History of Tonga

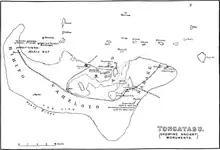
Ancient monuments on Tongatapu, 1924 map

Centuries before Westerners arrived, Tongans created megalithic stoneworks. Most notably, these are the Haʻamonga ʻa Maui and the Langi terraced tombs. The Haʻamonga is 5 meters high and made of three coral-lime stones that weigh more than 40 tons each. The Langi are low, very flat, two or three tier pyramids that mark the graves of former kings.